History of Leicester City F.C.

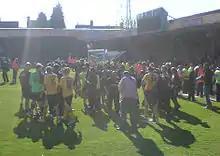
Leicester celebrate their promotion as champions of League One with a win at Southend.

On 4 May 2008, Leicester City's 0–0 draw with Stoke City was not enough to save the club from relegation due to other results going against them. This means that Leicester played in League One during the 2008–09 season, the first time that Leicester had played in the third tier of English football. Ian Holloway was sacked and replaced by Nigel Pearson, who led Leicester straight to the League One title, leading the division for much of the season and also going a club record 23 league games unbeaten. They clinched their return to the Championship with three games remaining in the season, defeating Southend United 2–0 on 18 April 2009. Matty Fryatt also netted 32 times this season, becoming the first Leicester player to score over 30 goals in one season since the legendary Arthur Rowley did so 52 years previously.